Kotex

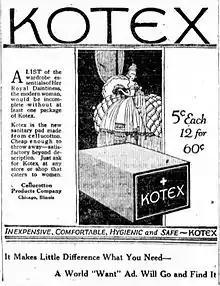
A Kotex newspaper advertisement from 1920

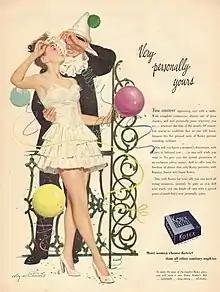
Kotex ad, painted by Coby Whitmore (1950)

Kotex is an American brand of menstrual hygiene products, which includes the Kotex maxi, thin and ultra-thin pads, the Security tampons, and the Lightdays pantiliners. Most recently, the company has added U by Kotex to its menstrual hygiene product line. Kotex is owned and managed by Kimberly-Clark, a consumer products corporation active in more than 80 countries.